McKenzie River dory

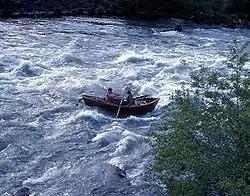
A McKenzie River dory, or drift boat, on the Boxcar Rapids of the Deschutes River near Maupin, Oregon.

The McKenzie River dory, or drift boat, is an adaptation of the open-water dory converted for use in rivers. A variant of the boat's hull is called a modified McKenzie dory or Rogue River dory. The McKenzie designs are characterized by a wide, flat bottom, flared sides, a narrow, flat bow, and a pointed stern. The sole identifying characteristic of the McKenzie River dory is a continuous rocker (the arc from bow to stern along the bottom of the boat). It is this constant rocker that allows the boat to spin about its center for ease in maneuvering in rapids.